49th Golden Bell Awards

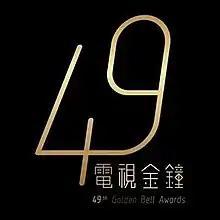

The 49th Golden Bell Awards (Mandarin:第49屆金鐘獎) was held on October 25, 2014 at Sun Yat-sen Memorial Hall in Taipei, Taiwan. The ceremony was broadcast live by CTV. Sam Tseng and Selina Jen emceed the ceremony.